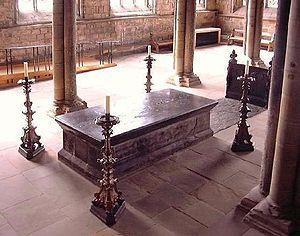
Bède, dit le Vénérable, est un moine et lettré anglo-saxon né vers 672/673 en Northumbrie et mort le 26 mai 735. Son œuvre la plus célèbre, l'Histoire ecclésiastique du peuple anglais, lui a valu le surnom de « Père de l'histoire anglaise ».
La cathédrale de Durham est située dans la cité de Durham dans le comté de Durham, en Angleterre. Fondée en 1093, c'est le premier édifice anglais à avoir reçu des voûtes sur toutes ses parties, à être à la fois une abbatiale et une cathédrale, le siège d'un pèlerinage important aux reliques de saint Cuthbert et un point de défense de l'Angleterre face à l'Écosse. Elle est inscrite avec le château de Durham au Patrimoine mondial de l'UNESCO en 1986.